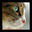
Label: cat